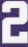
Number: 2